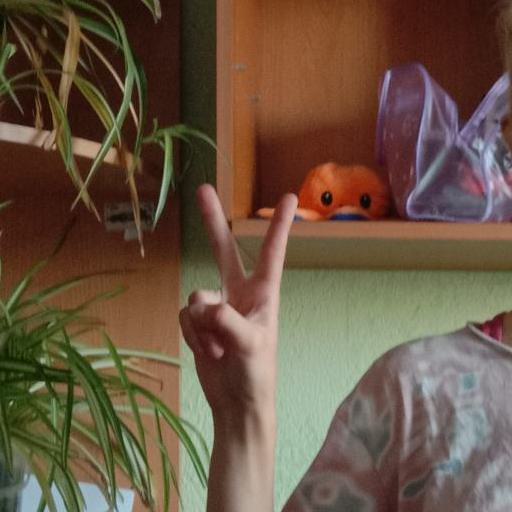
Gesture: peace